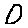
Label: 0